First ScotRail

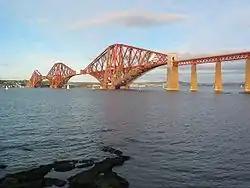
The Forth Bridge in 2004

Edinburgh’s suburban network is less dense than Glasgow’s. Edinburgh’s main station is Waverley. The main railway line through the city centre runs in a cutting immediately below Edinburgh Castle. A secondary station is at in the west of the city. Railway lines running north from Edinburgh to Fife and the Highlands cross the Firth of Forth via the Forth Bridge. Lines in and around Edinburgh were: